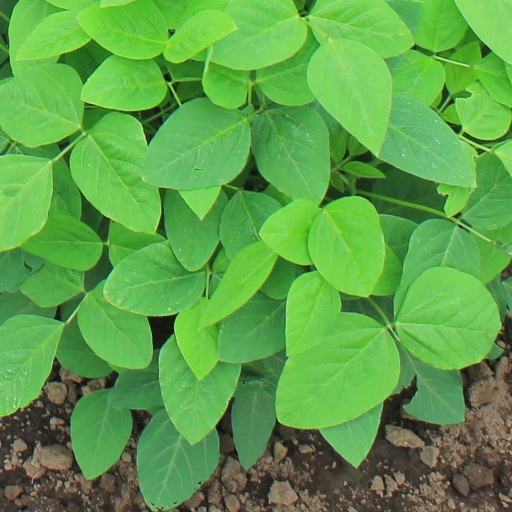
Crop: soybean